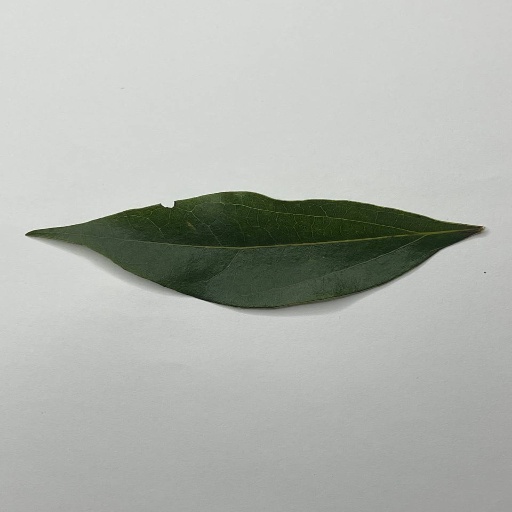
Species: Camphor
Leaf condition: Healthy Leaf